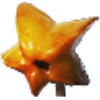
Label: Carambula 1